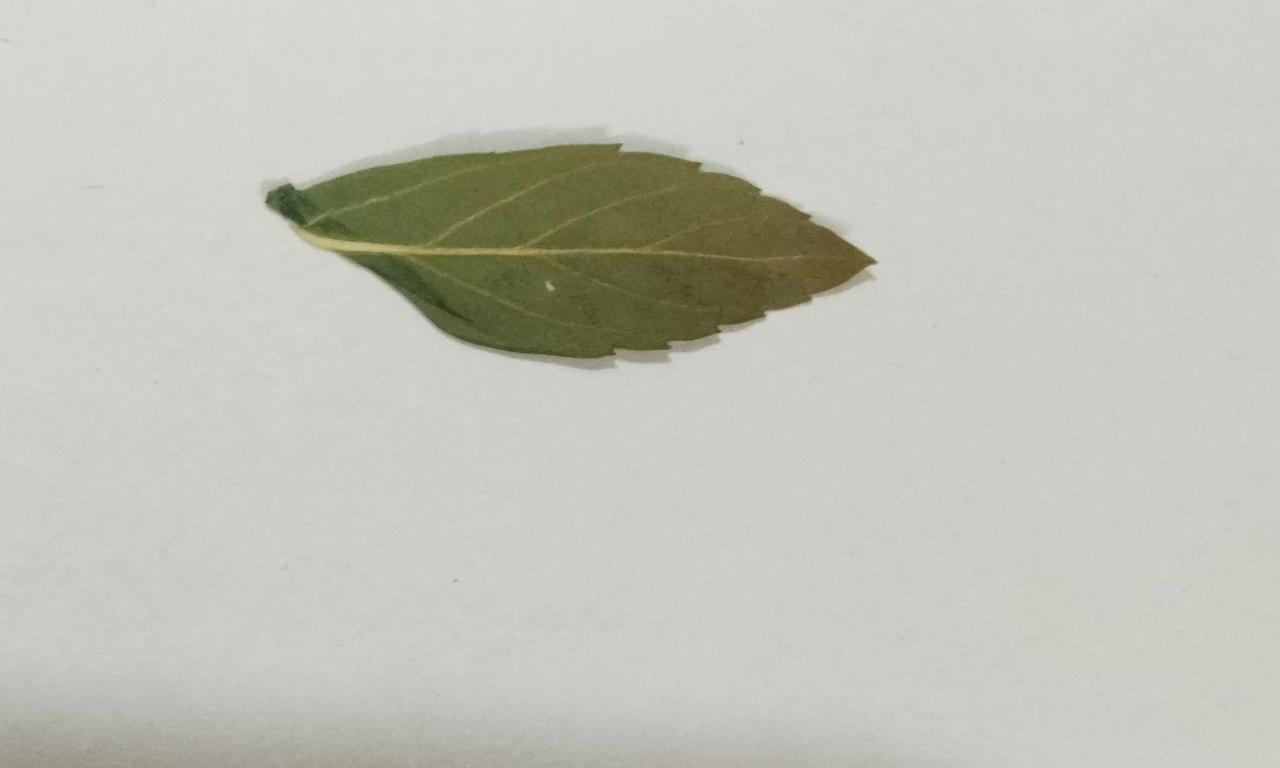
Label: Dried